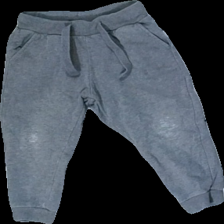
View: front
Type: Trousers
Category: Children
Brand: Lindex
Colors: Grey
Material: 60% Cotton 40% Viscose
Cut: Regular
Size: 92
Damage: Damaged knees
Price range: <50
Recommended usage: Recycle